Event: Nepal Earthquake
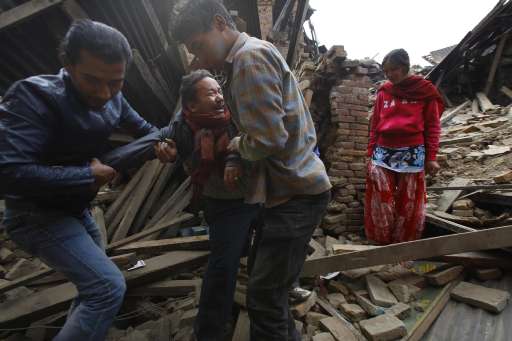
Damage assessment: damage